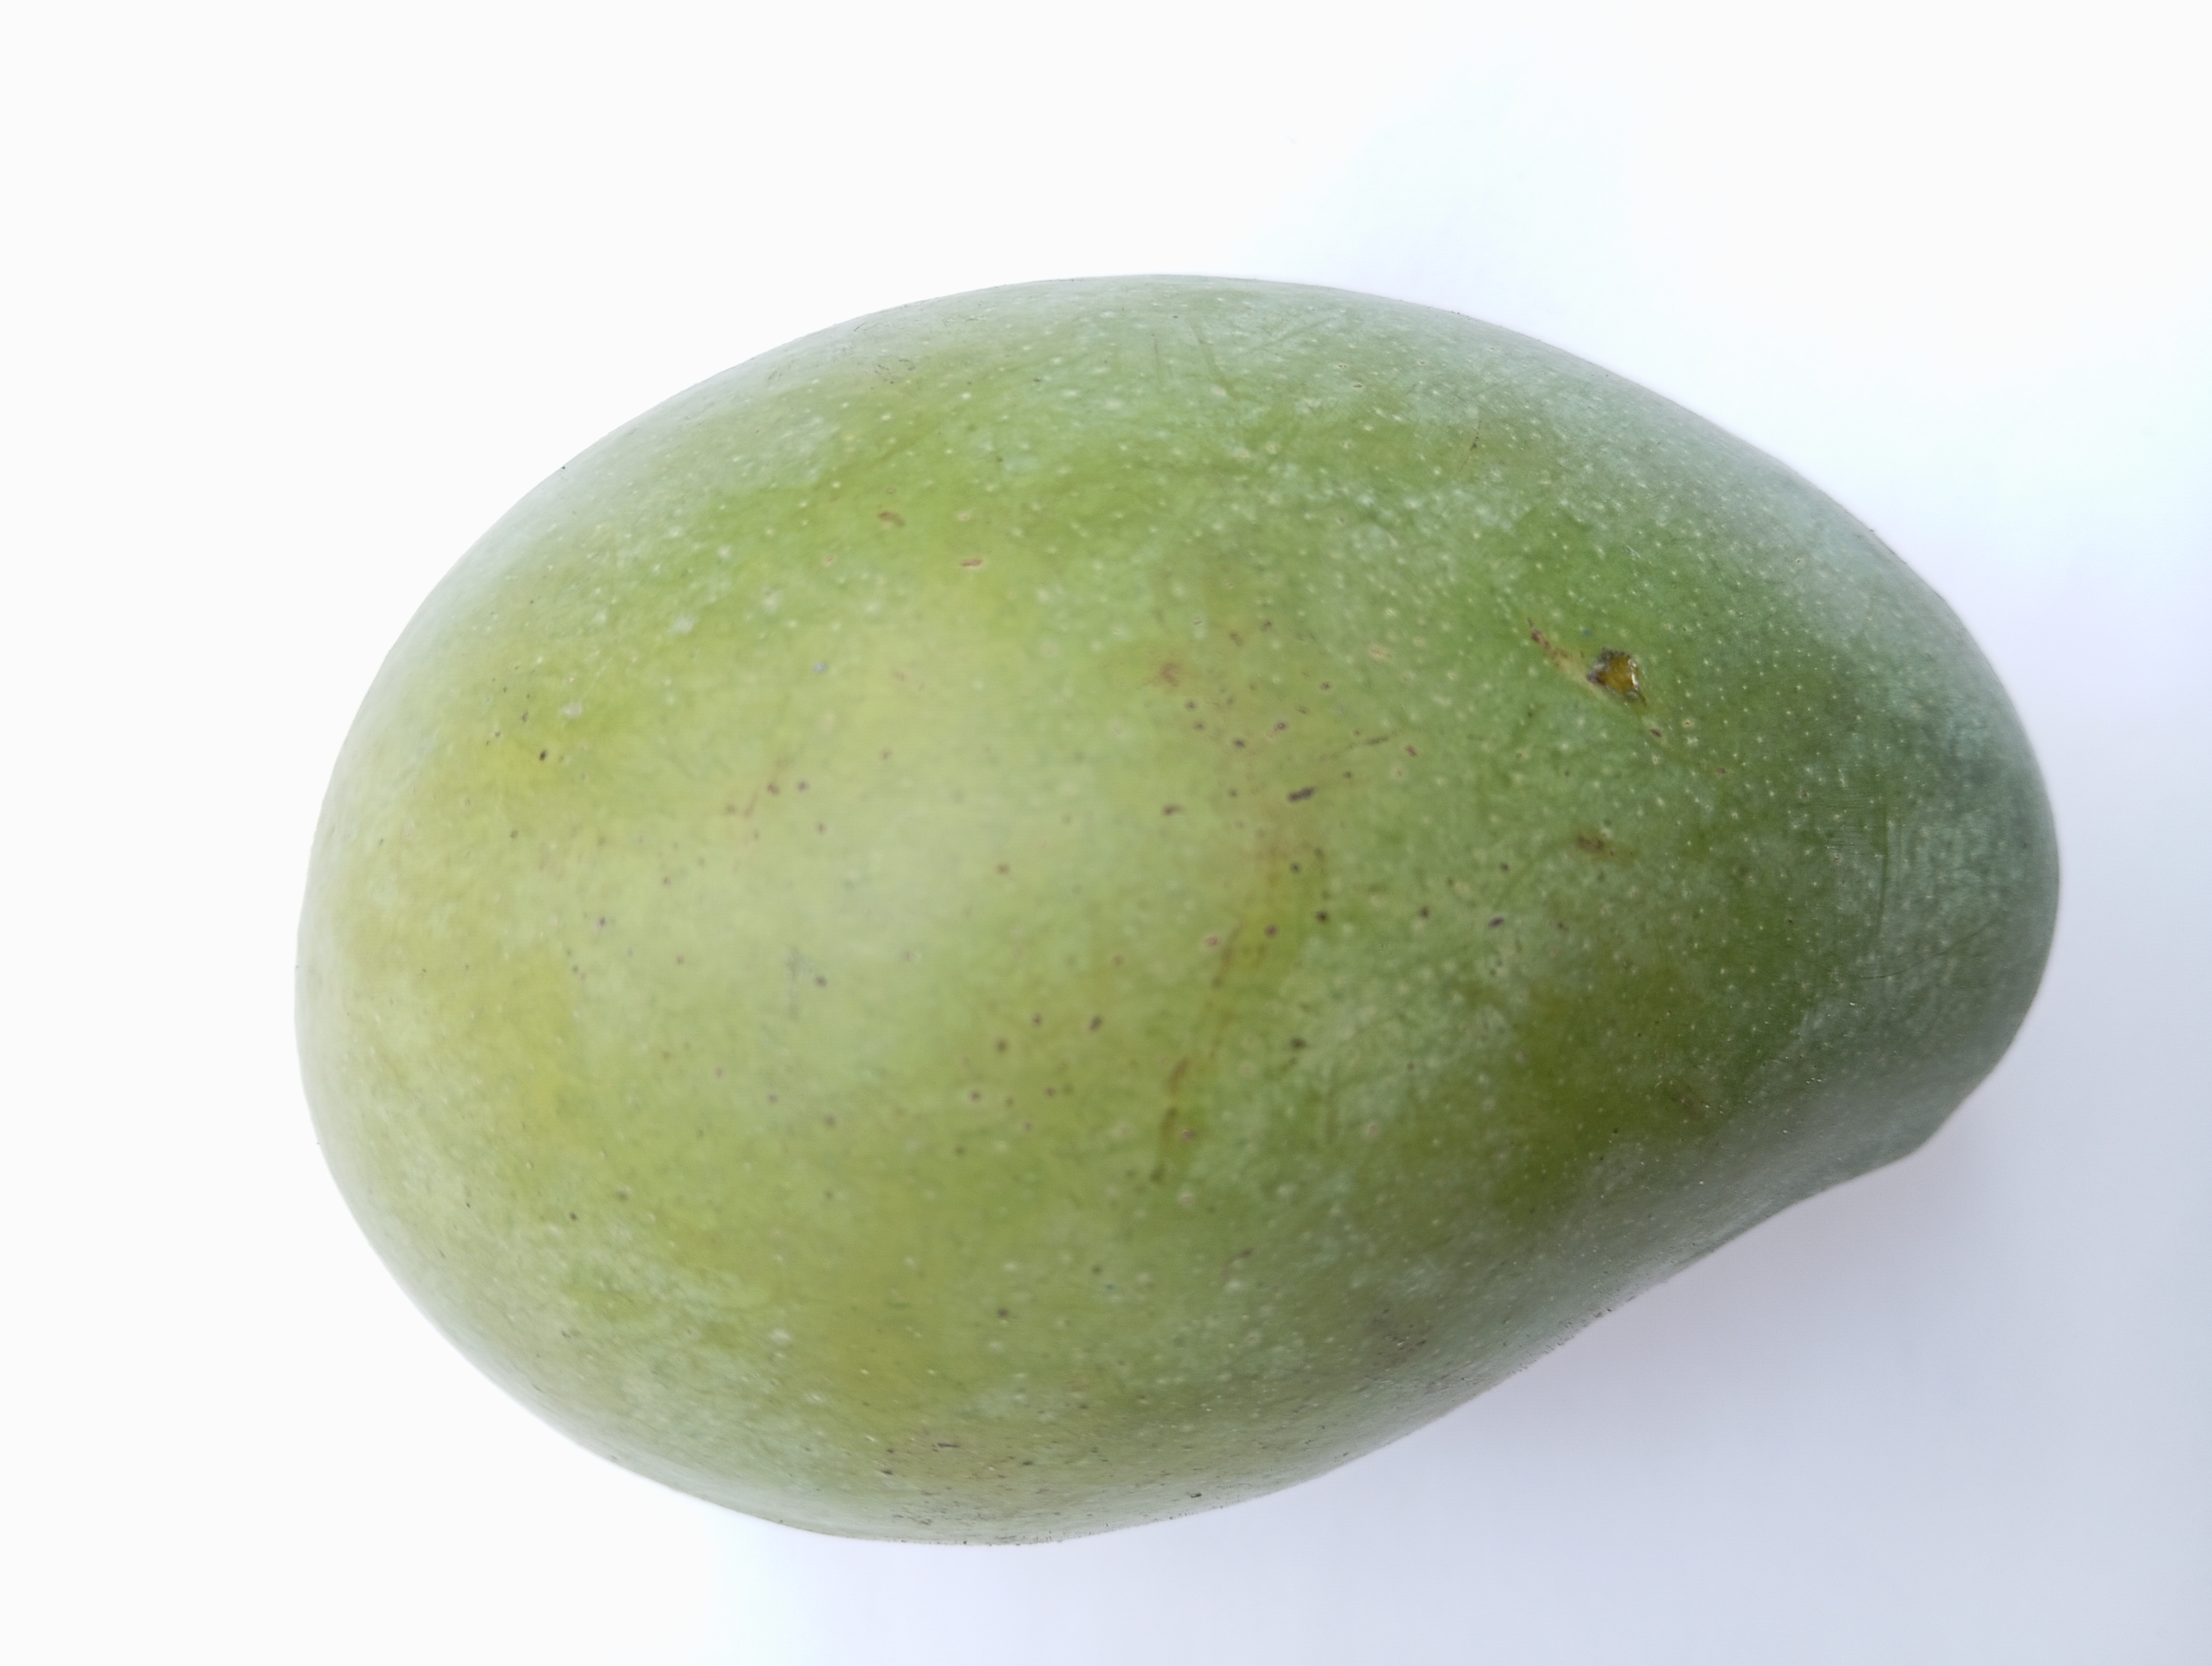
Mango variety: Amrapali